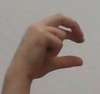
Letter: thal